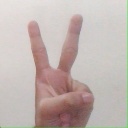
अक्षर: क